Michael Portillo

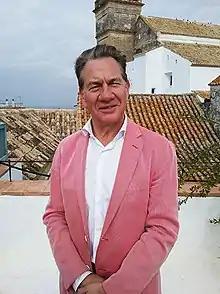
Portillo in 2017

Michael Denzil Xavier Portillo (born 26 May 1953) is a British journalist, broadcaster, and former Conservative Party politician. His broadcast series include railway documentaries such as "Great British Railway Journeys" and "Great Continental Railway Journeys". A former member of the Conservative Party, he was Member of Parliament (MP) for Enfield Southgate from 1984 to 1997 and Kensington and Chelsea from 1999 to 2005, holding a number of ministerial and Cabinet positions.